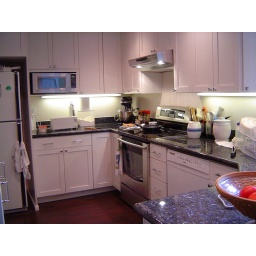
Put the new stove in where the sink was and extended the counter all the way down.